Nesuhi Ertegun

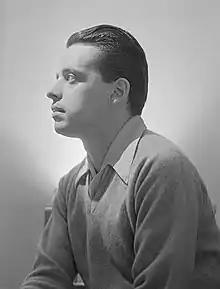

Nesuhi Ertegun (Turkish spelling: Nesuhi Ertegün; November 26, 1917 – July 15, 1989) was a Turkish-American record producer and executive of Atlantic Records and WEA International.